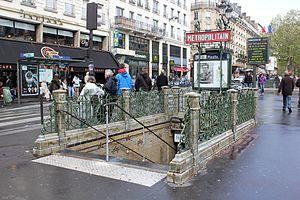
Pigalle est une station des lignes 2 et 12 du métro de Paris, située à la limite des 9ᵉ et 18ᵉ arrondissements de Paris.